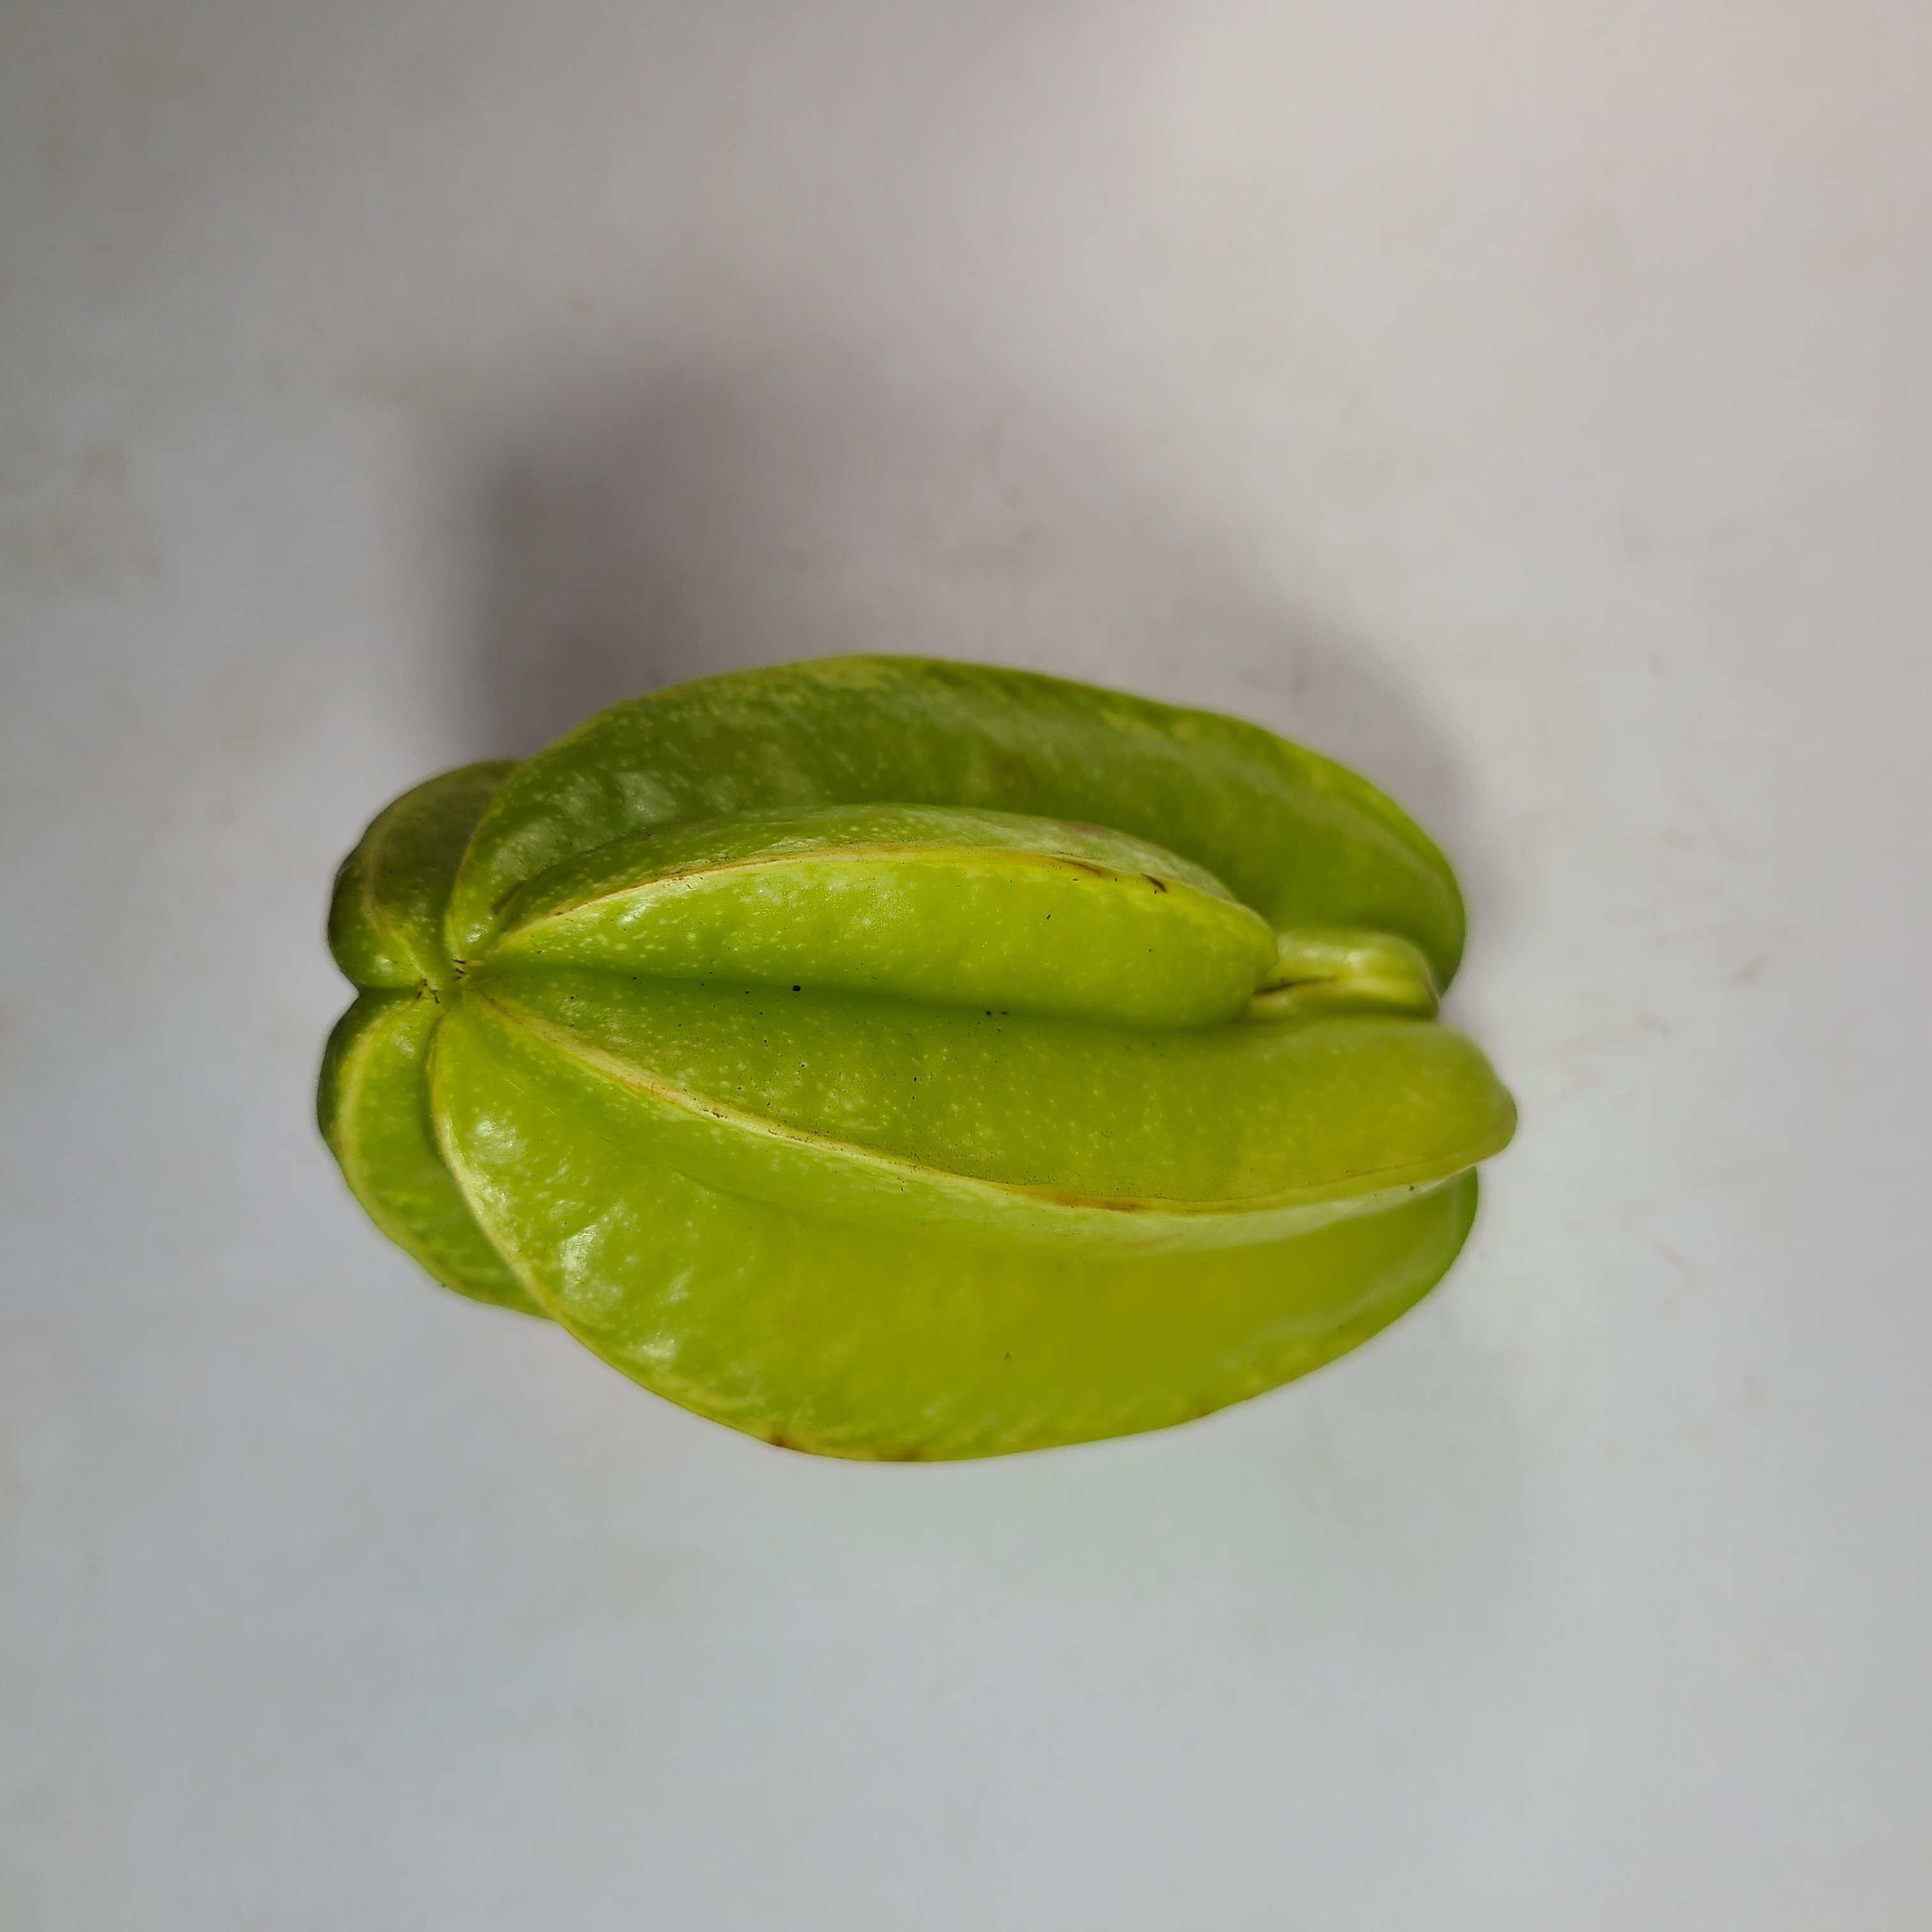
Label: Healthy Fruits